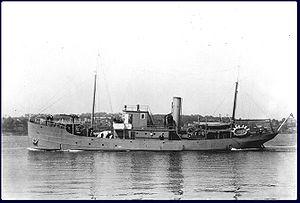
La classe Battle est une classe de chalutiers militaires construite et utilisée durant la Première Guerre mondiale par la Marine royale canadienne.